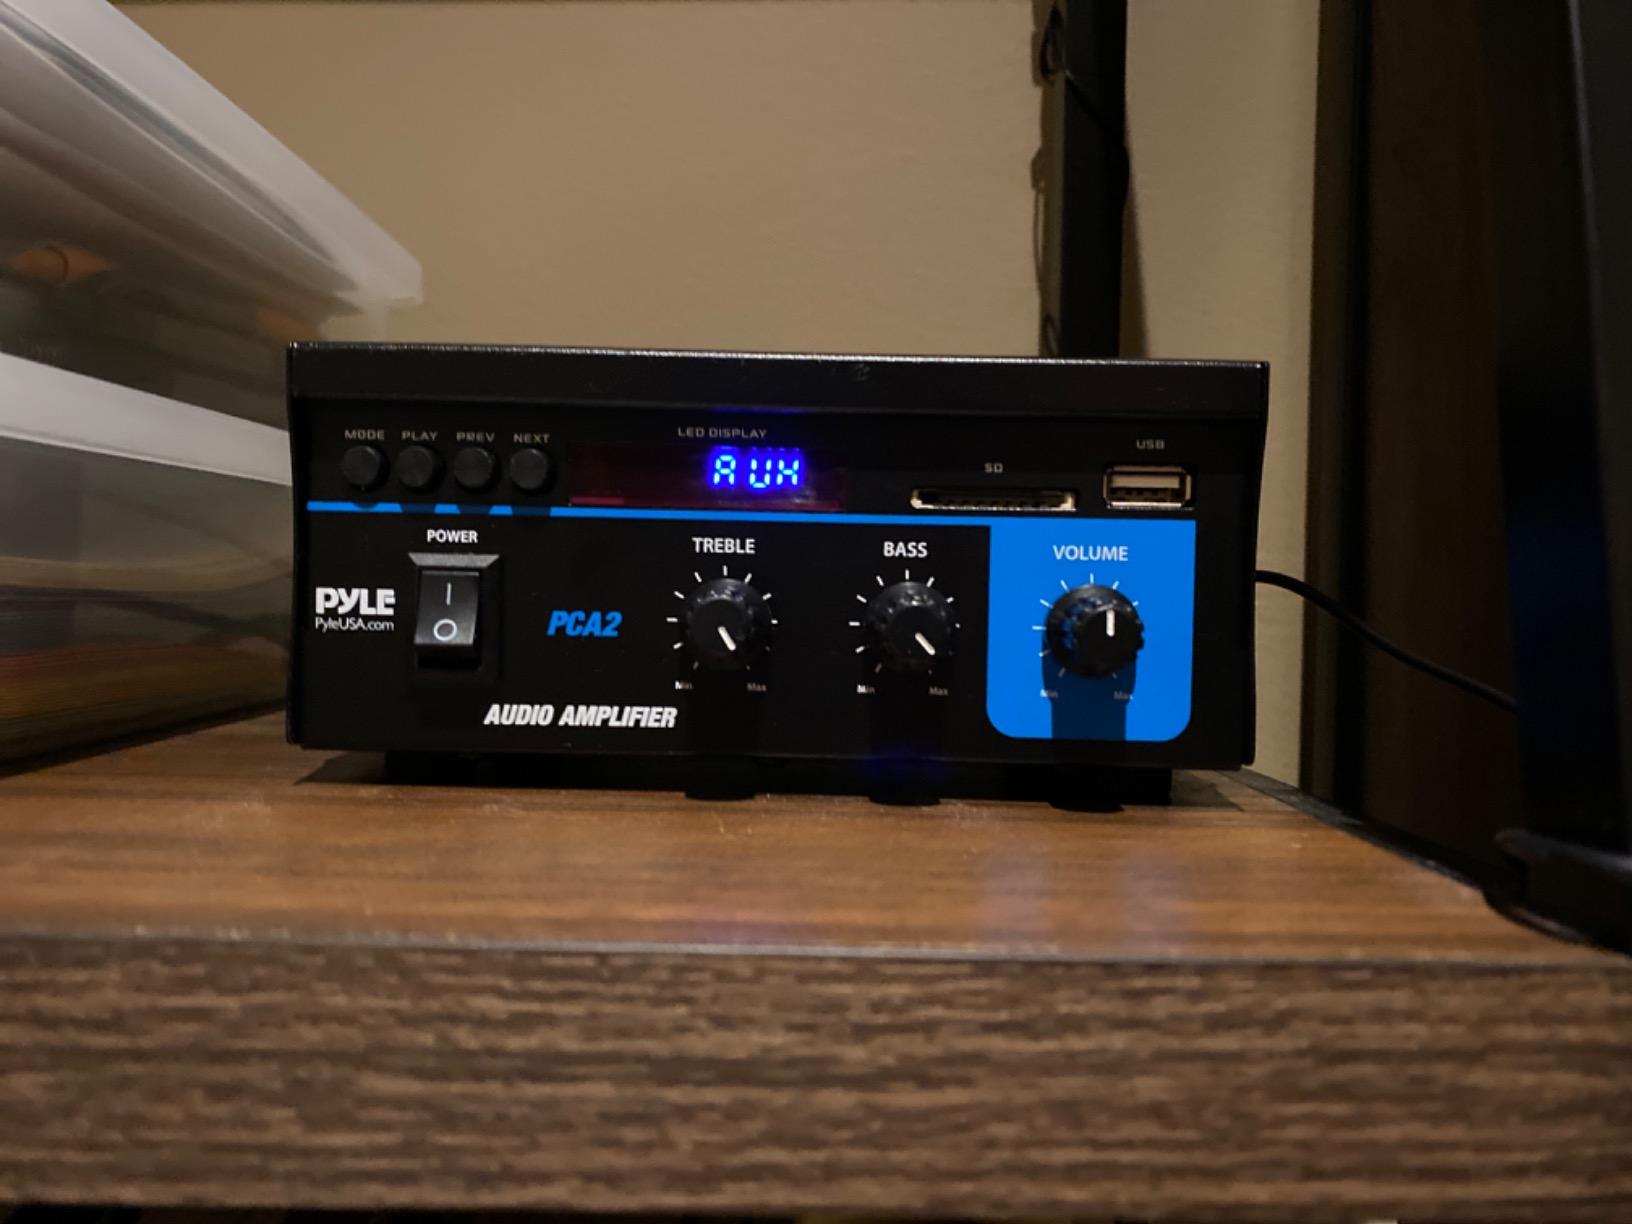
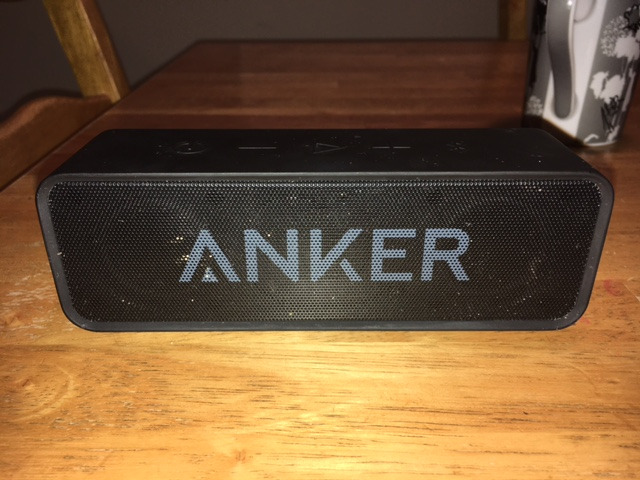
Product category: speaker
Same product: no